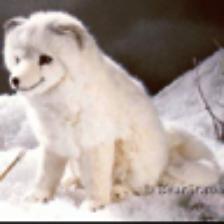
Label: NonHuman